Type 45 destroyer

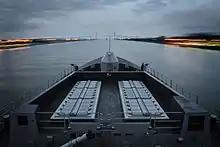
48-cell A50 Sylver Vertical Launching System on "Daring"

A core component of PAAMS is the Aster missile, comprising Aster 15 and Aster 30. MBDA describes Aster as a "hit-to-kill" anti-missile missile capable of intercepting all types of high-performance air threats at a maximum range of 120 km. The Aster missile is autonomously guided and equipped with an active RF seeker enabling it to cope with "saturated attacks" thanks to a "multiple engagement capability" and a "high rate of fire". The "Daring"-class destroyers are equipped with a 48-cell A50 Sylver Vertical Launching System, allowing for a mix of up to 48 Aster 15 and 30 missiles.